70 Ophiuchi

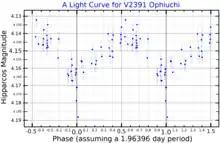
A light curve for V2391 Ophiuchi, plotted from "Hipparcos" data

70 Ophiuchi is a variable star with a magnitude range for the two stars combined of 4.00 to 4.03. The type of variability is uncertain and it is not clear which of the two components causes the variations. It has been suspected of being either a BY Draconis variable or an RS Canum Venaticorum variable, and a period of 1.92396 days has been measured.